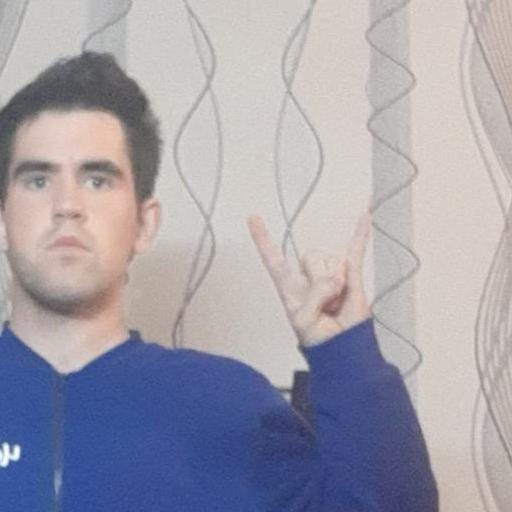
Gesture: rock